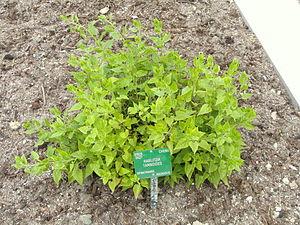
Hablitzia est un genre de plantes monotypique de la famille des Amaranthaceae, qui comprend une seule espèce, Hablitzia tamnoides, originaire de la région du Caucase.
Les Betoideae sont une petite sous-famille de plantes dicotylédones de la famille des Amaranthaceae ou à la famille des Chénopodiacées.